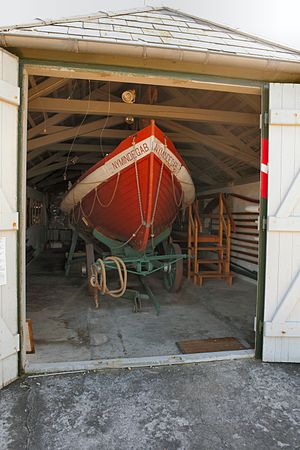
Nymindegab Redningsstation
Redningsstationen med port delvis åben
Nymindegab redningsstation (museum) med delvis åben port
Nymindegab Redningsstation er i dag et museum, der drives sammen med Nymindegab Museum. Begge hører under Varde Museum.